Parc Howard Museum

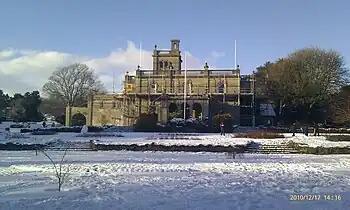

Parc Howard Museum & Art Gallery is a museum in a 19th-century Italianate country house, situated in of parkland, north of the town centre of Llanelli in Carmarthenshire, Wales. The park is registered on the Cadw/ICOMOS Register of Parks and Gardens of Special Historic Interest in Wales.